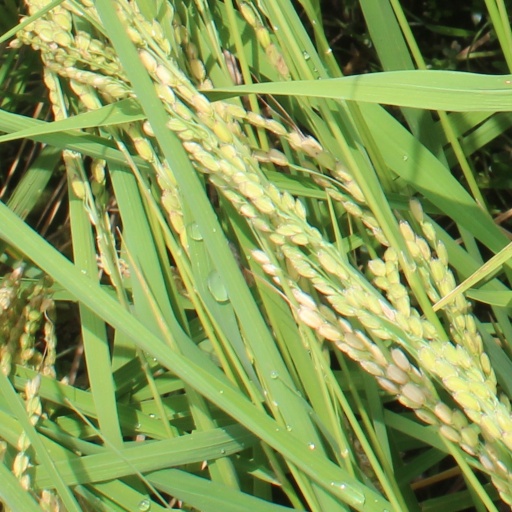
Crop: rice